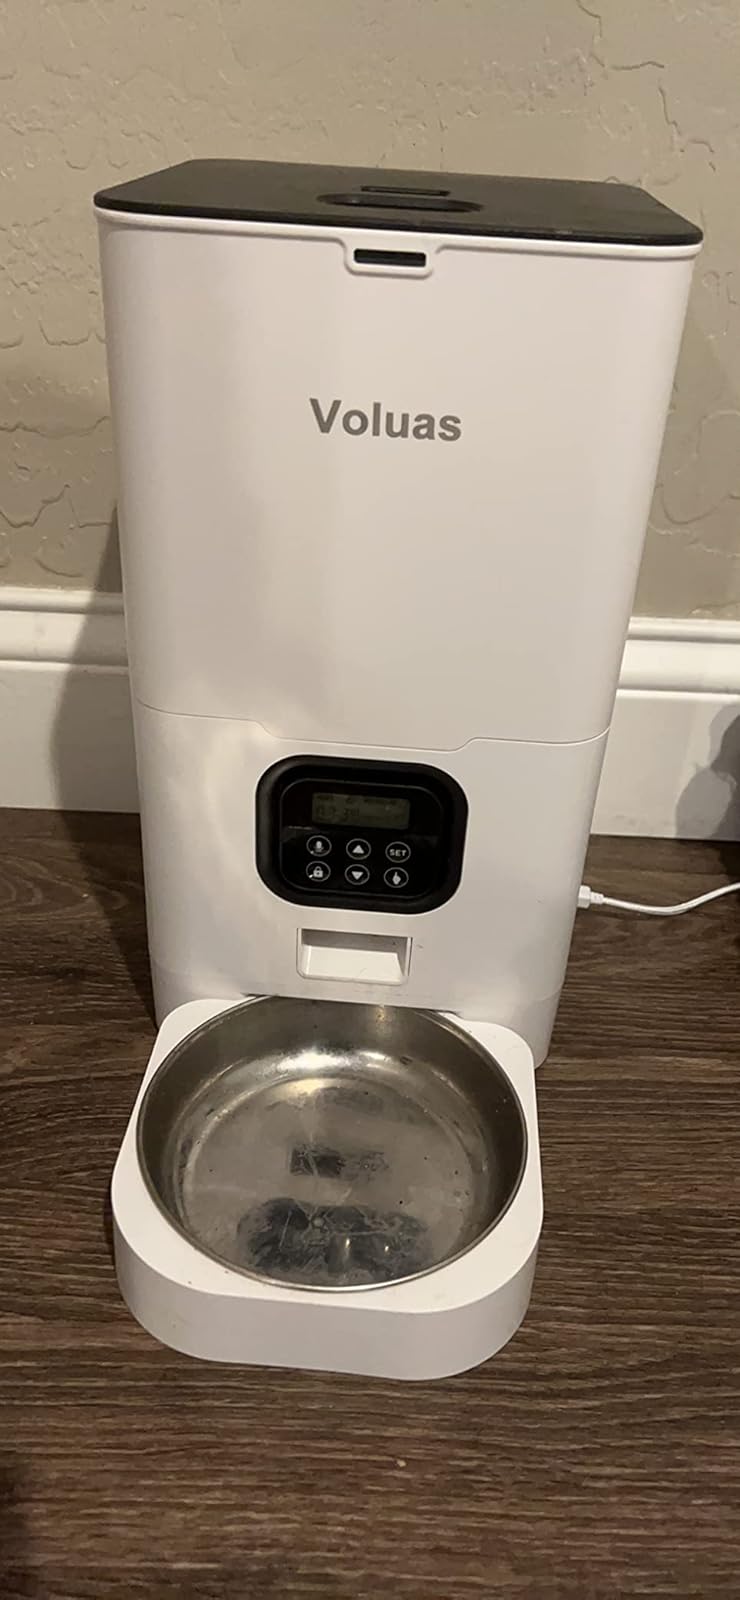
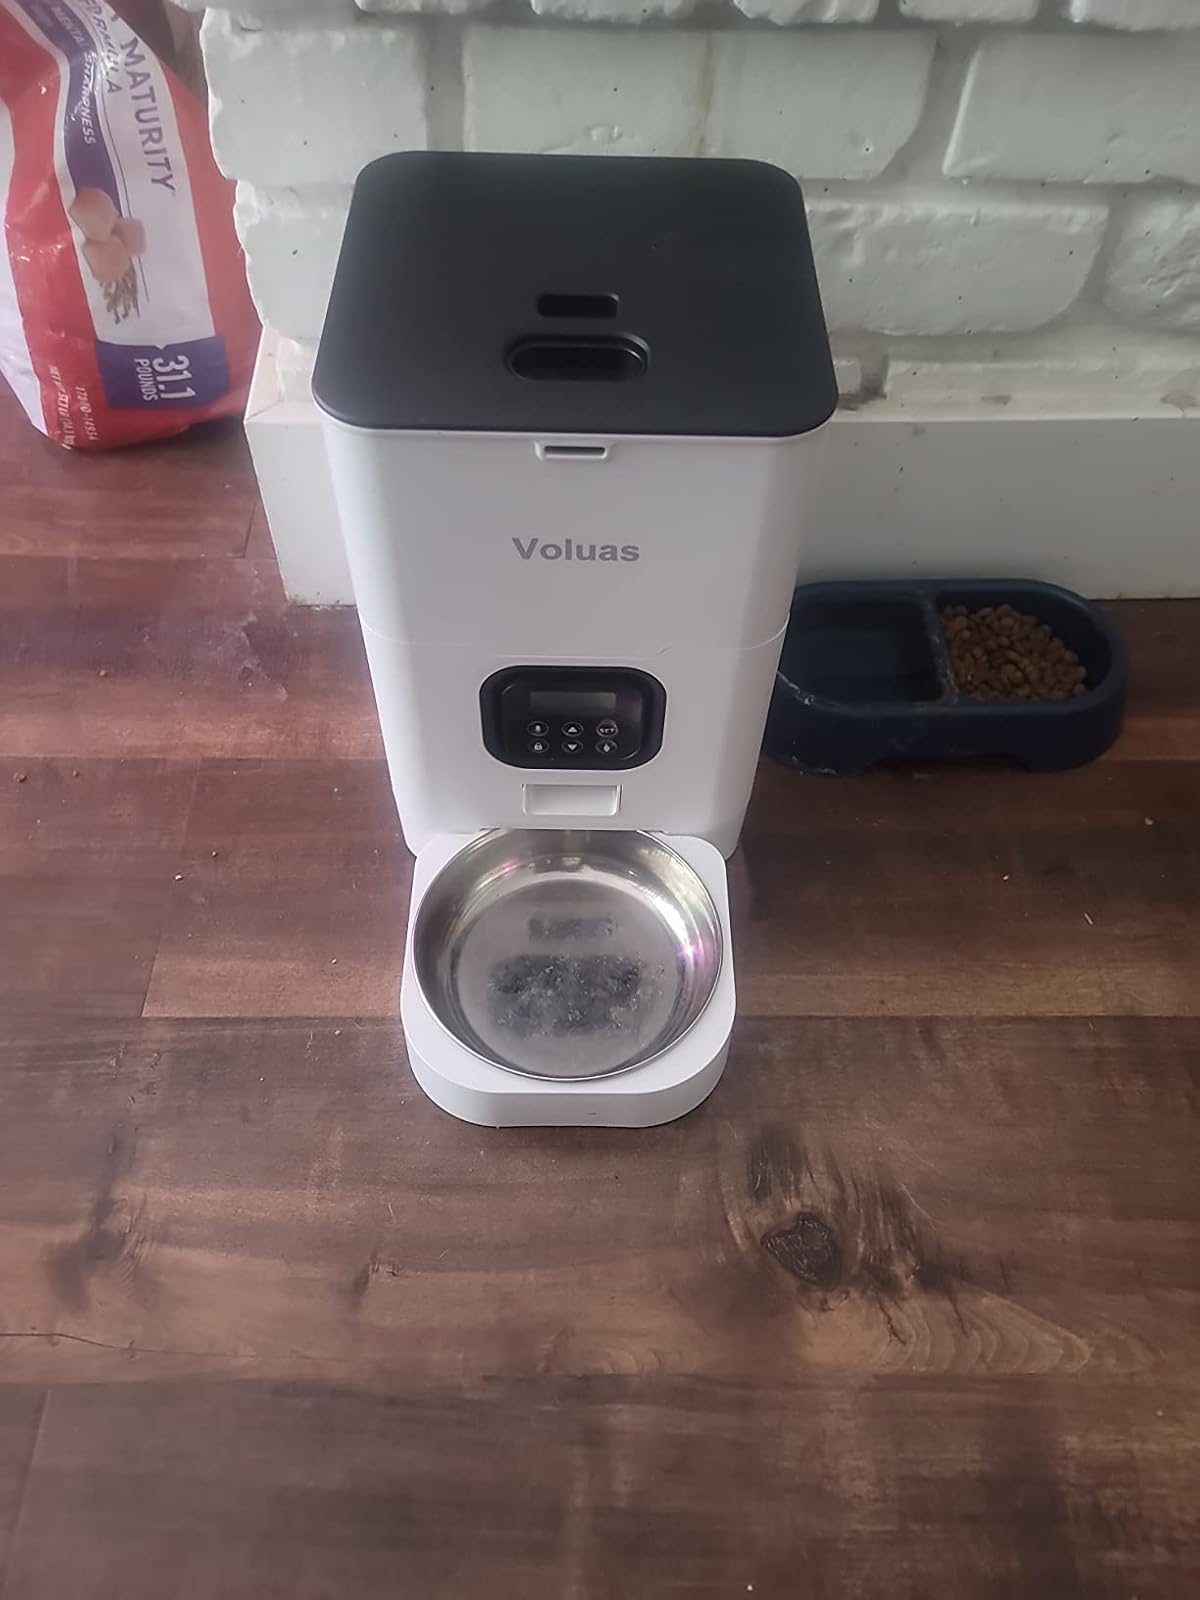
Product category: items_feeder
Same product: yes